Hungarian State Railways

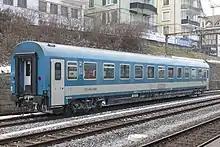
MÁV-START carriage in Zürich

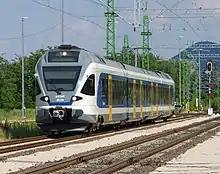
A very common Stadler Flirt at Pilisvörösvár

As the post-2000 Hungarian political establishment became very much focused on the perceived "autobahn-gap" compared to better-routed Slovakia and especially Croatia and decided to upgrade the highway system, there was no significant domestic funding for developing the Hungarian Railway especially for the small regional lines. Recent developments include the purchase of twelve Siemens Desiro diesel railbuses for commuter routes and the order for Swiss Stadler Flirts, a type of very advanced electric self-propelled train for medium range shuttle paths, which is mired in a selection scandal against Bombardier's more established, but conservatively engineered Talent trains.